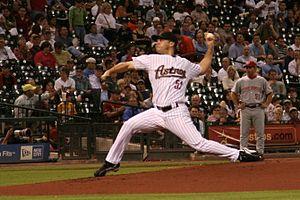
Wandy Fulton Rodríguez est un lanceur gaucher de la Ligue majeure de baseball sous contrat avec les Astros de Houston.